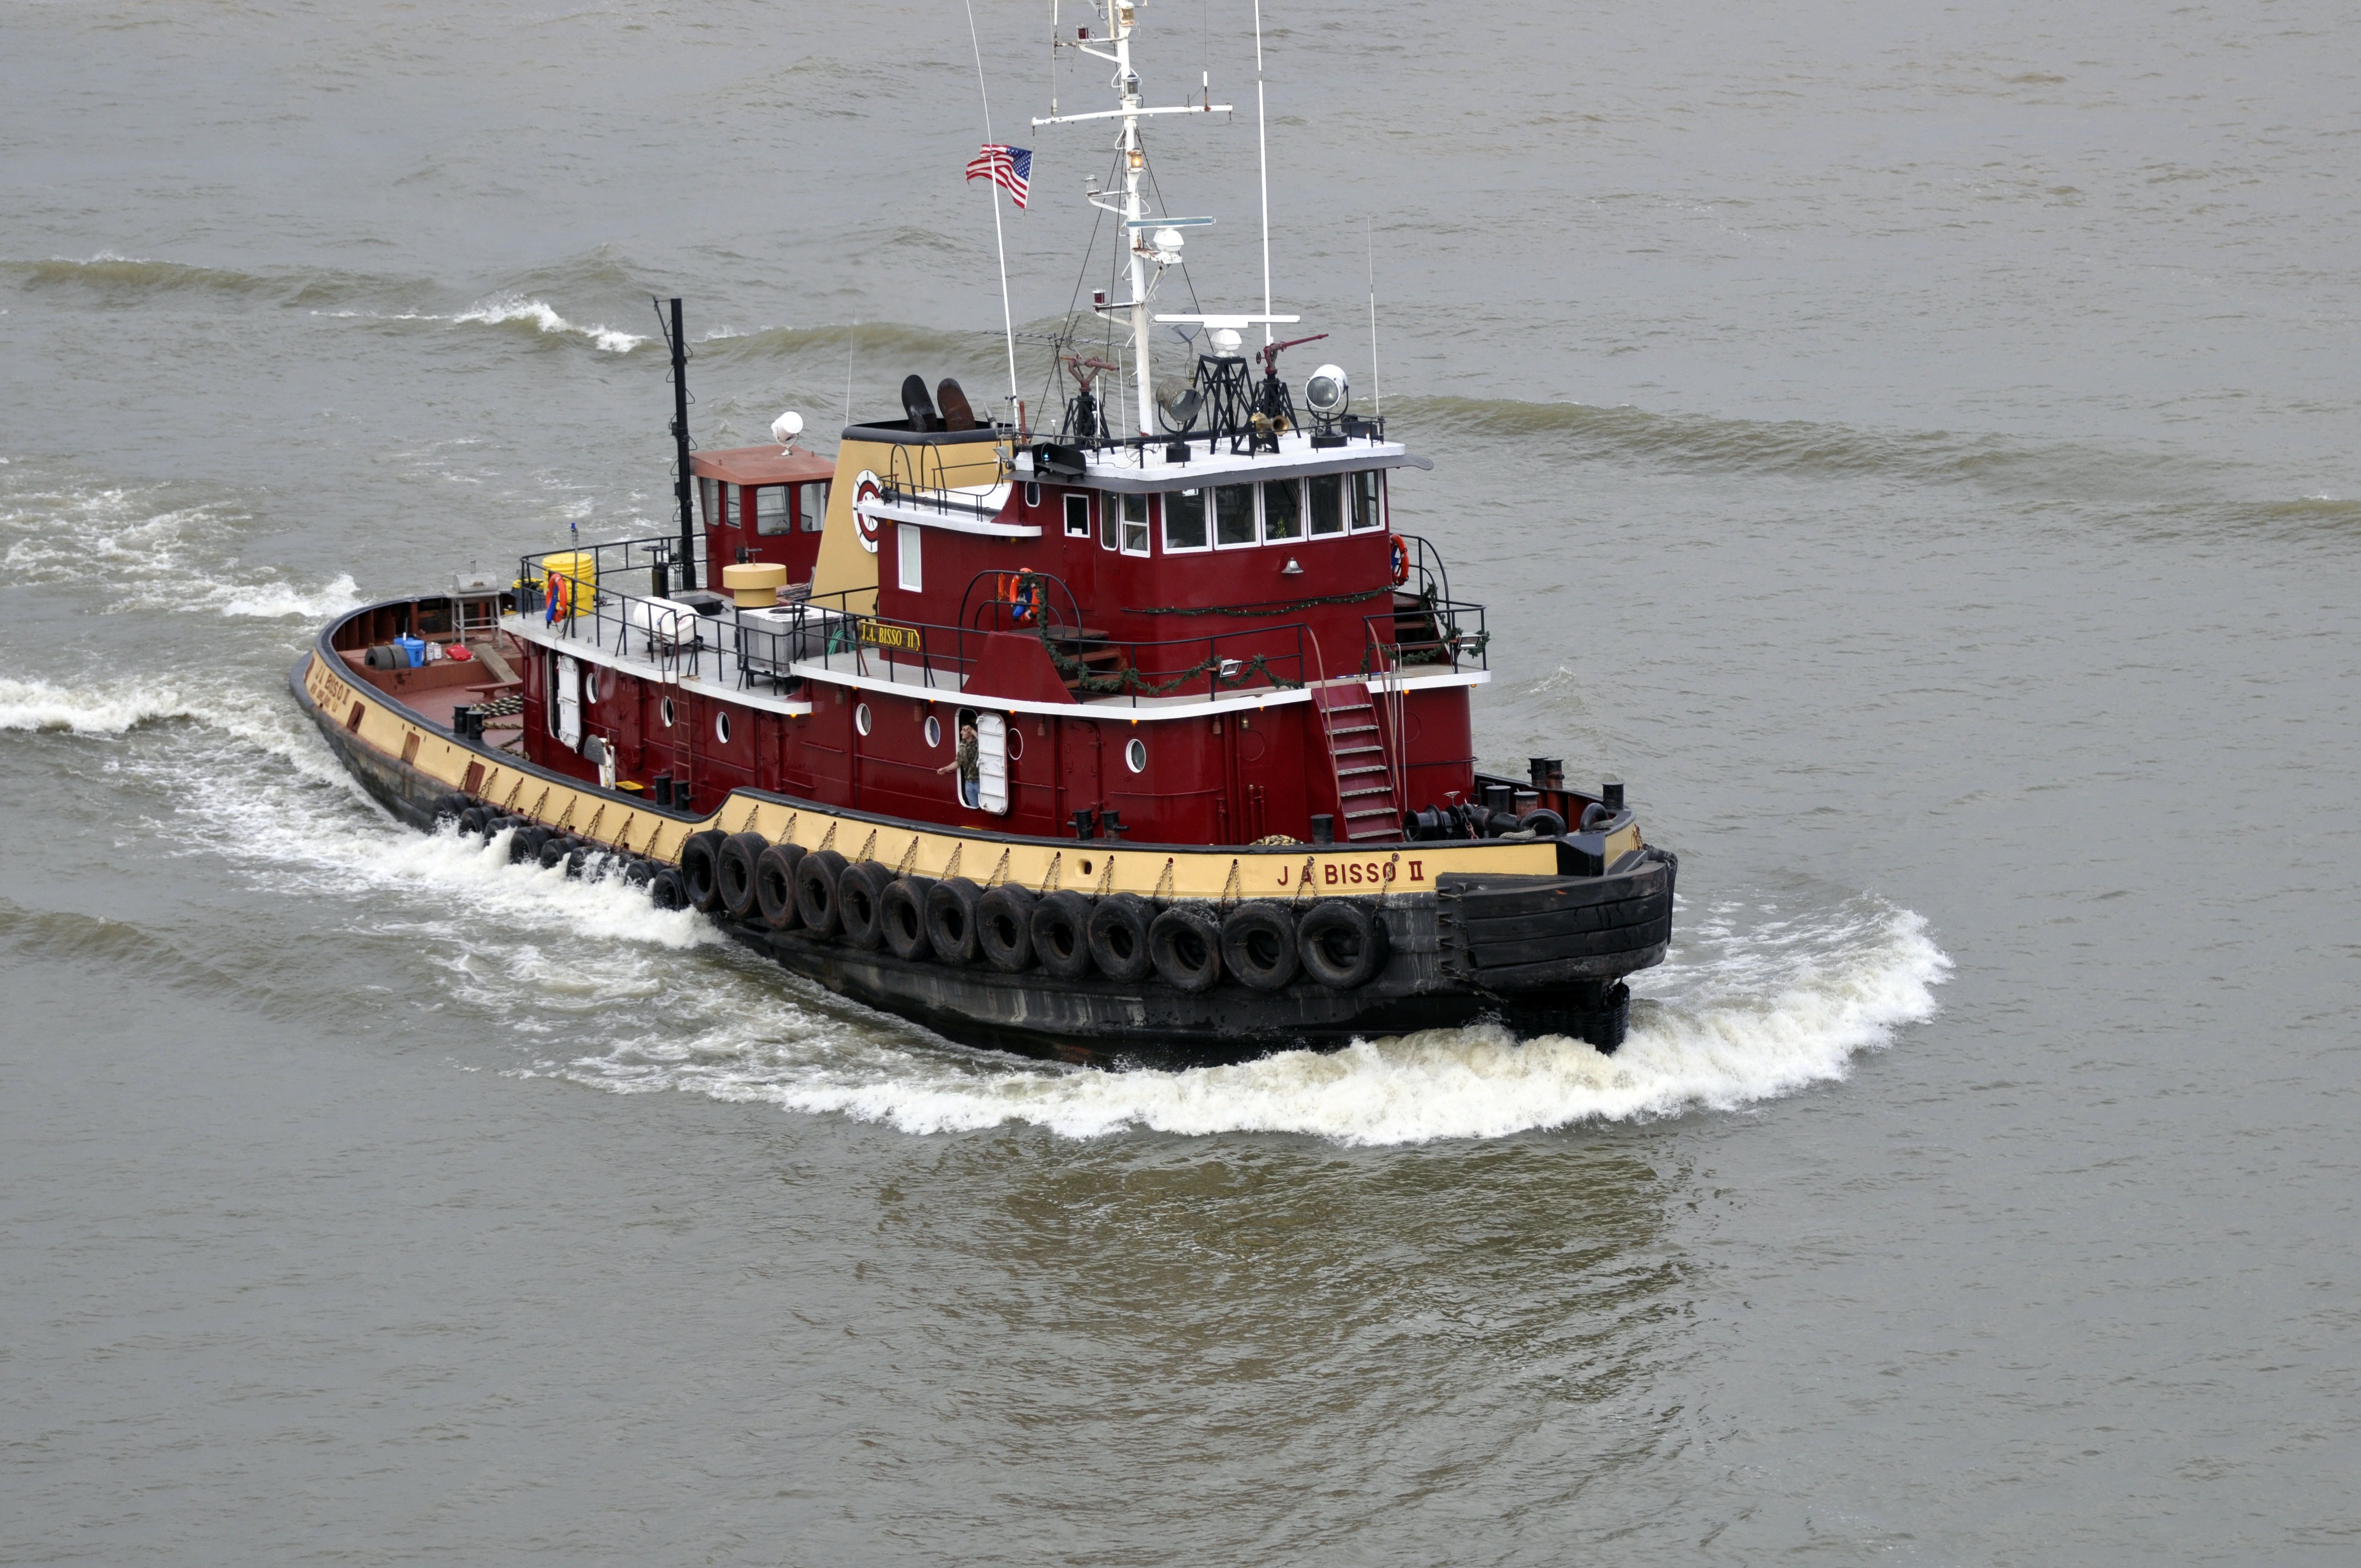
sea, boat, river, ship, vehicle, boats, channel, shipping, tugboat, watercraft, tug, new orleans, freight transport, mississippi river, pilot boat, bulk carrier, anchor handling tug supply vessel, platform supply vessel